Carl Lund (industrialist)

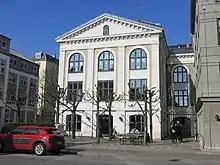
Danasvej Library

Lund married Hulda Francisca Lassen (3 June 1848 - 9 March 1933) on 4 September 1872 in Copenhagen. Sje was a daughter of master shoemaker Hans Lassen (1817-1890) and Cathrine Knap (1823–82). Lund was Peruvian consul from 1887.